Summer (2011 film)

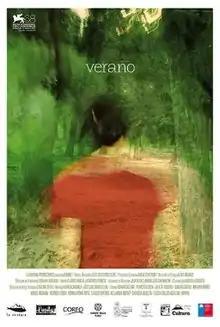
Film poster

Summer is a 2011 Chilean drama film written and directed by José Luis Torres Leiva.